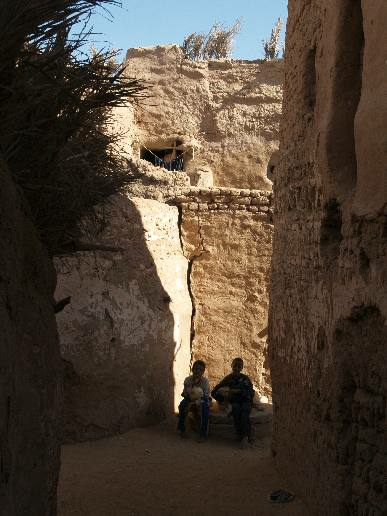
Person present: Yes